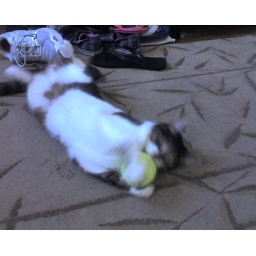
The only dog in our house that really likes tennis balls.